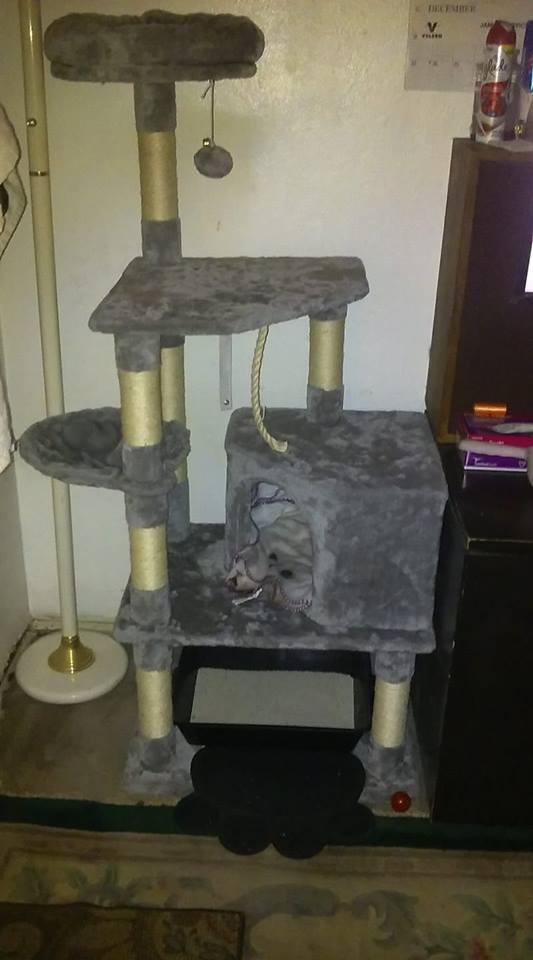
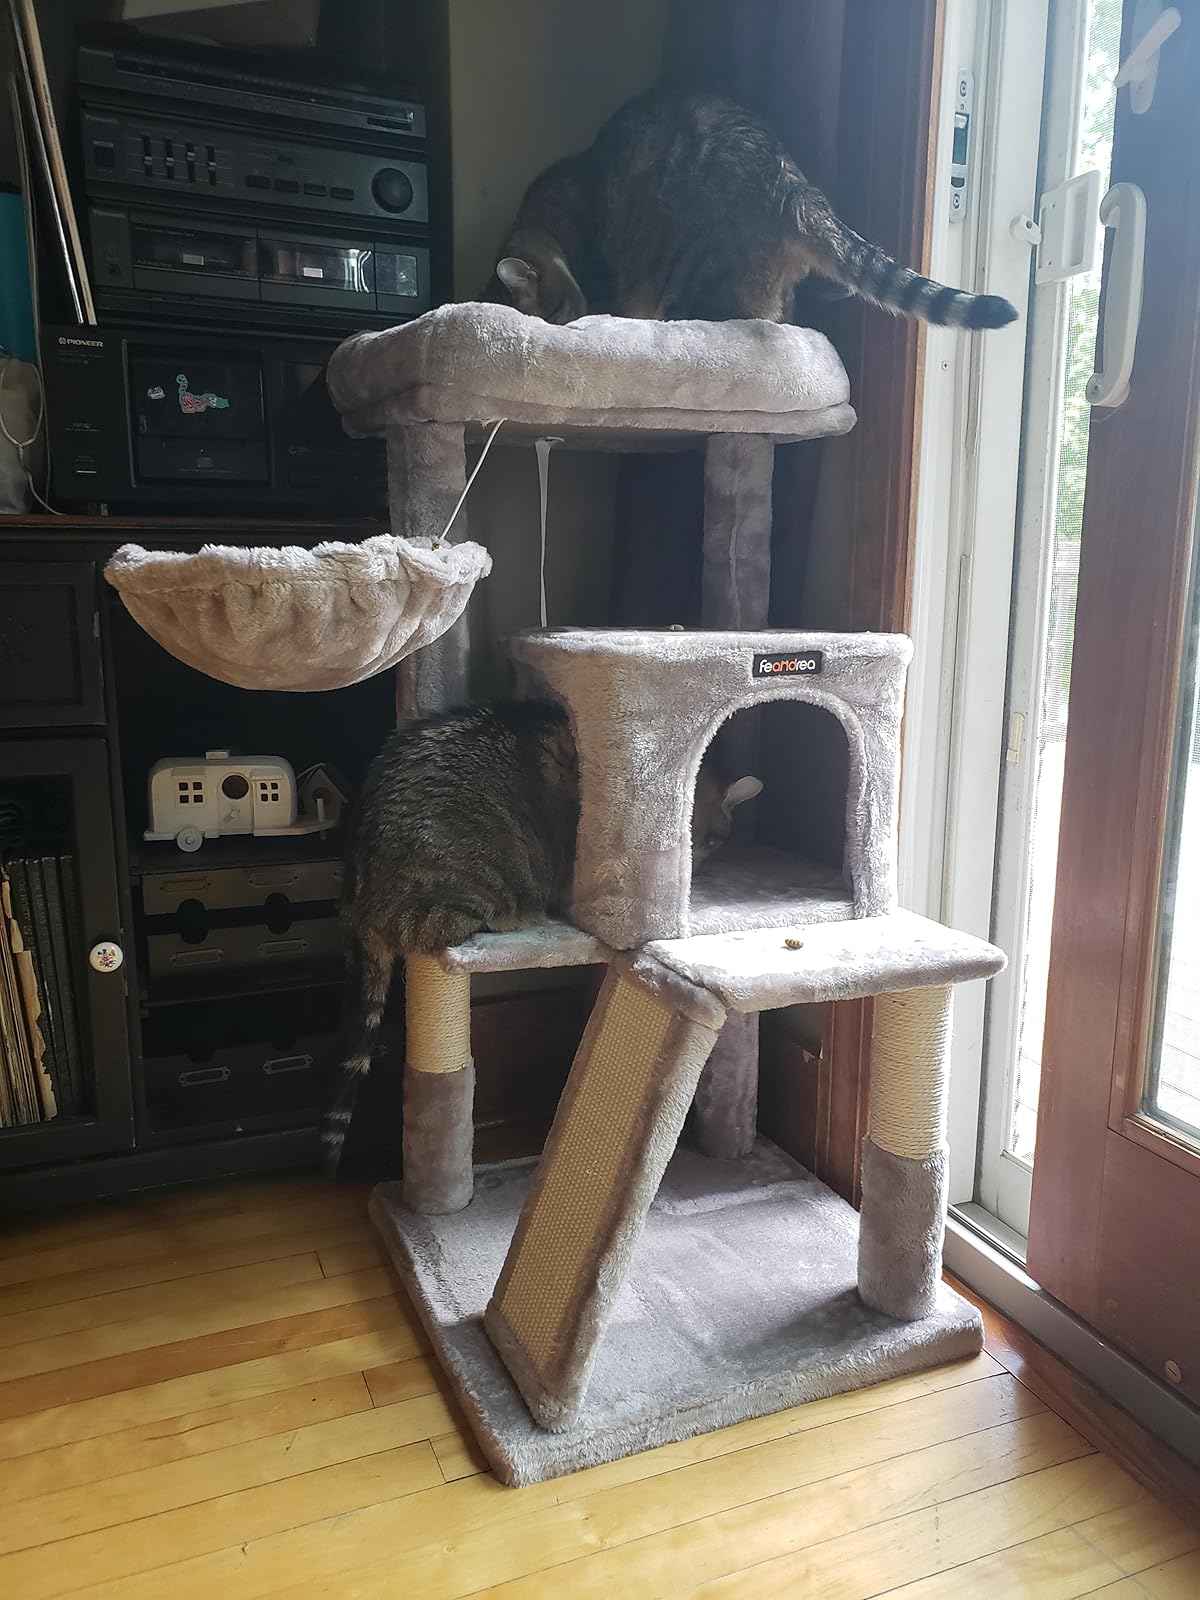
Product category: items_cat tree
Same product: no